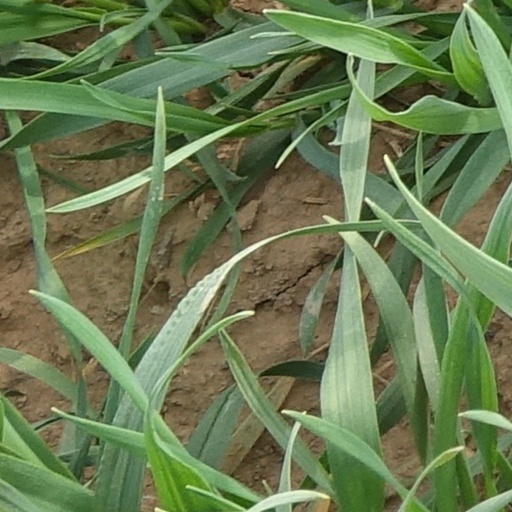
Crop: wheat